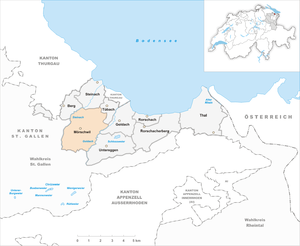
Mörschwil est une commune suisse du canton de Saint-Gall, située dans la circonscription électorale de Rorschach.